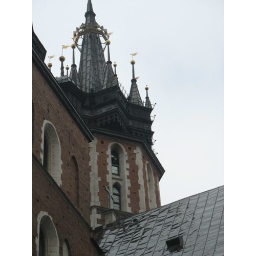
trumpeter in the castle tower